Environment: real
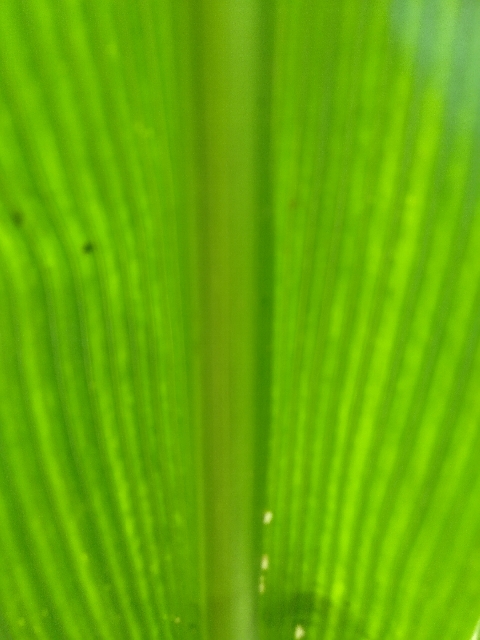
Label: lethal_necrosis